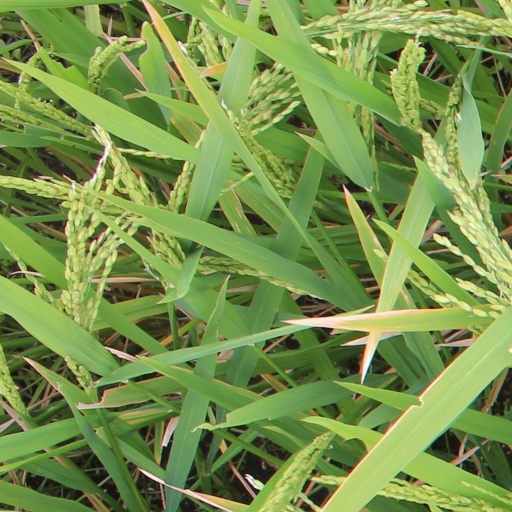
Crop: rice